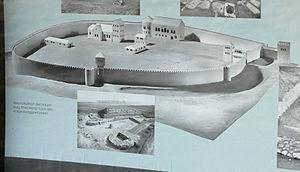
La résidence royale de Werla, située sur la commune de Werlaburgdorf-bei-Schladen en Basse-Saxe, est un site historique important pour l'histoire des débuts du Saint-Empire romain germanique, entre le Xᵉ et le XIIᵉ siècle. Elle fut abandonnée par la suite au profit du palais impérial de Goslar, à 15 km de là, et elle était depuis longtemps tombée dans l'oubli lorsqu'au XIXᵉ siècle on mit au jour ses vestiges. Cette résidence d'une superficie d'environ 20 ha dont il ne subsiste aucune superstructure visible surplombait naguère de 17 m l'Oker depuis le plateau naturel du Kreuzberg. Les plus anciennes fortifications, un château fort précédé de deux corps de garde, firent l'objet de fouilles extensives au XXᵉ siècle.